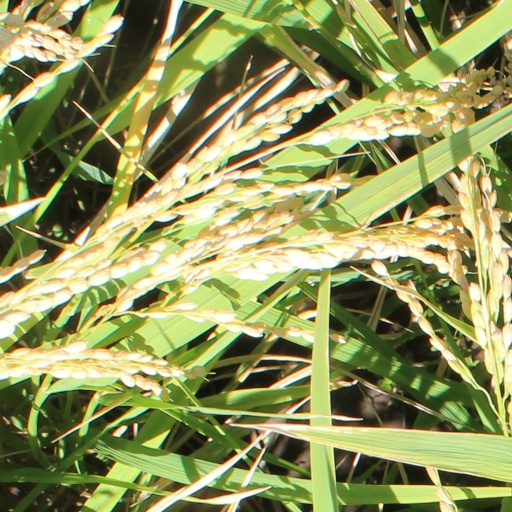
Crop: rice